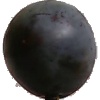
Label: Plum 3